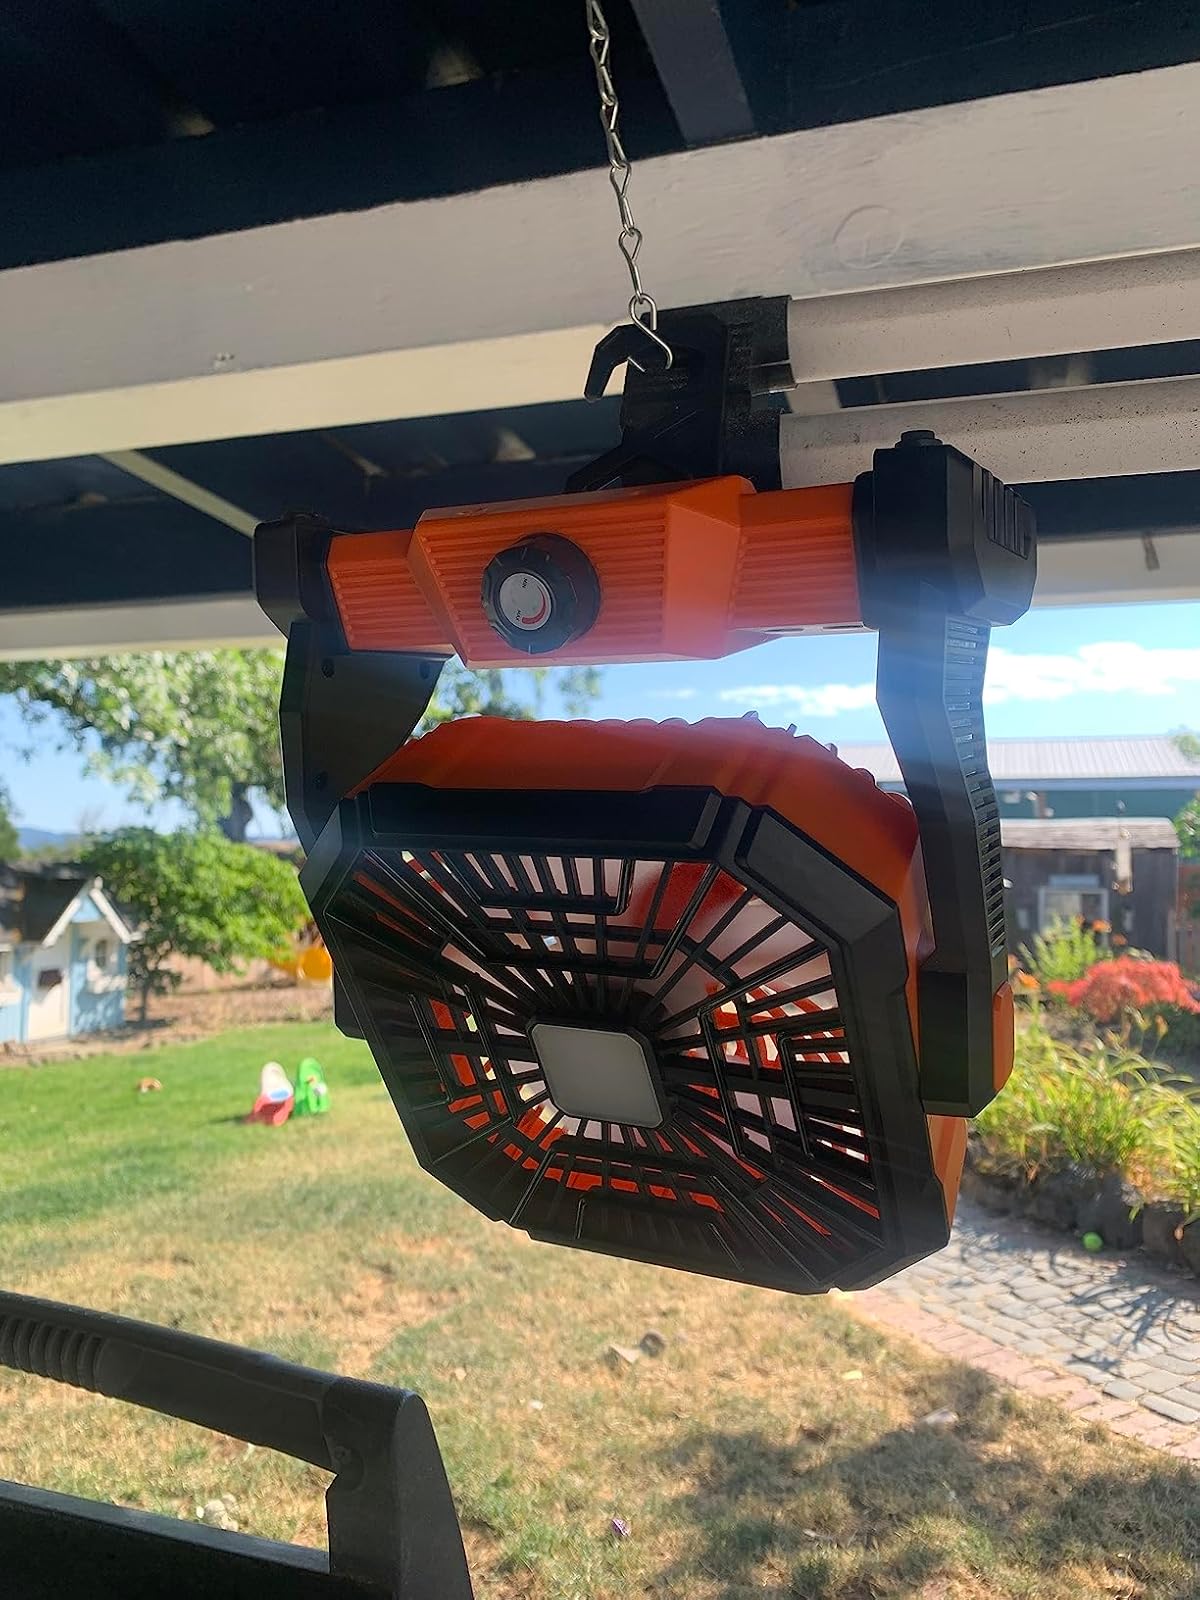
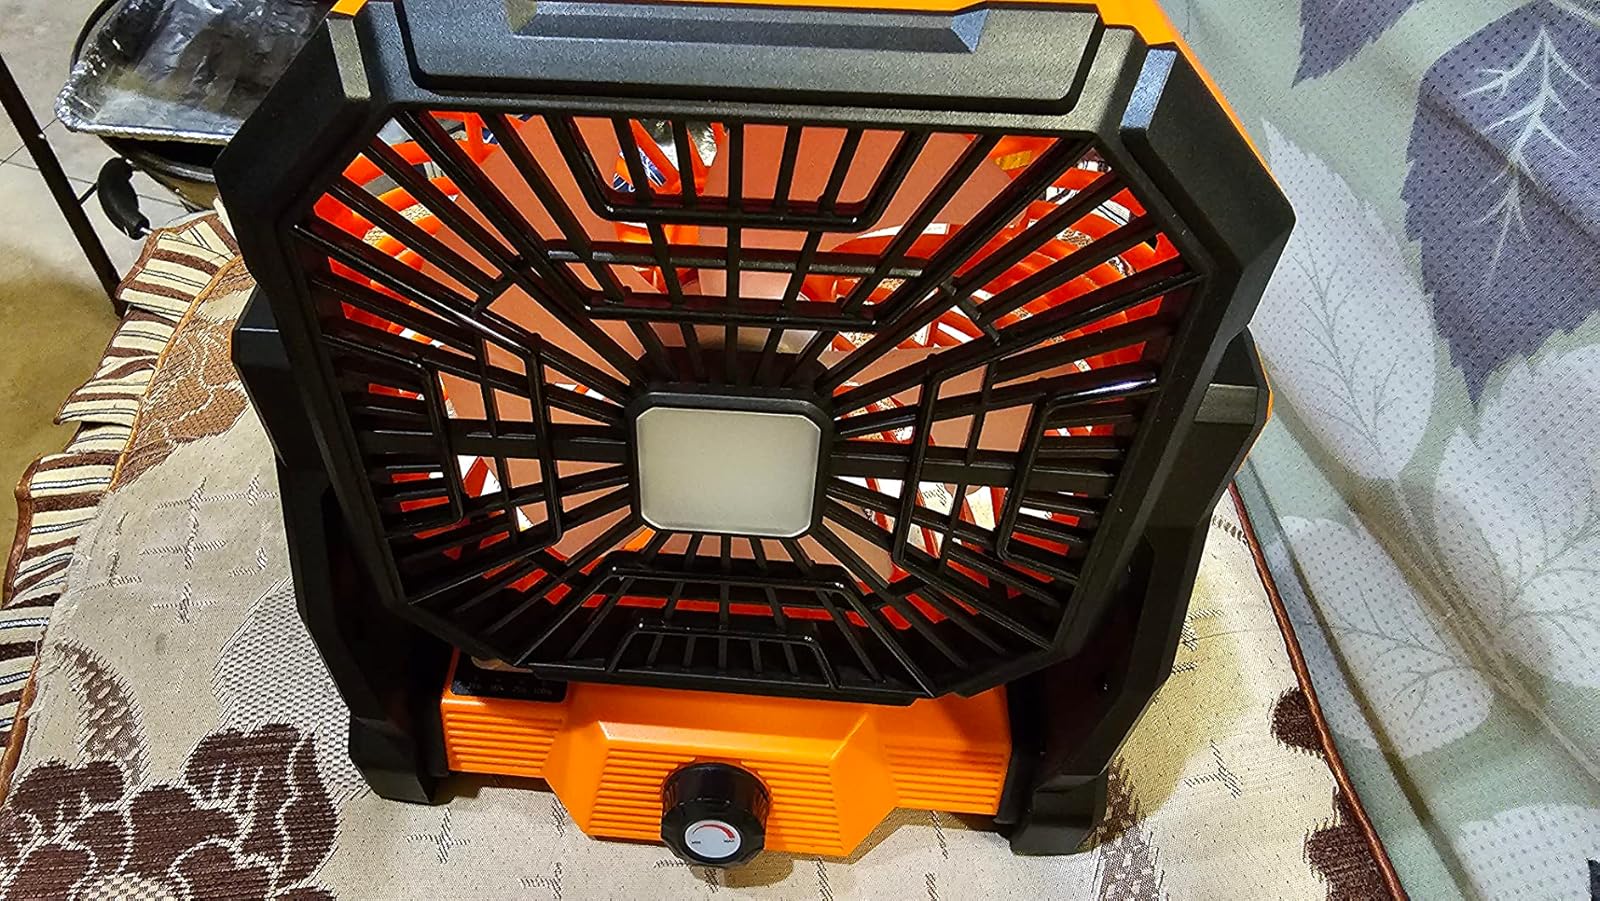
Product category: lantern
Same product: yes